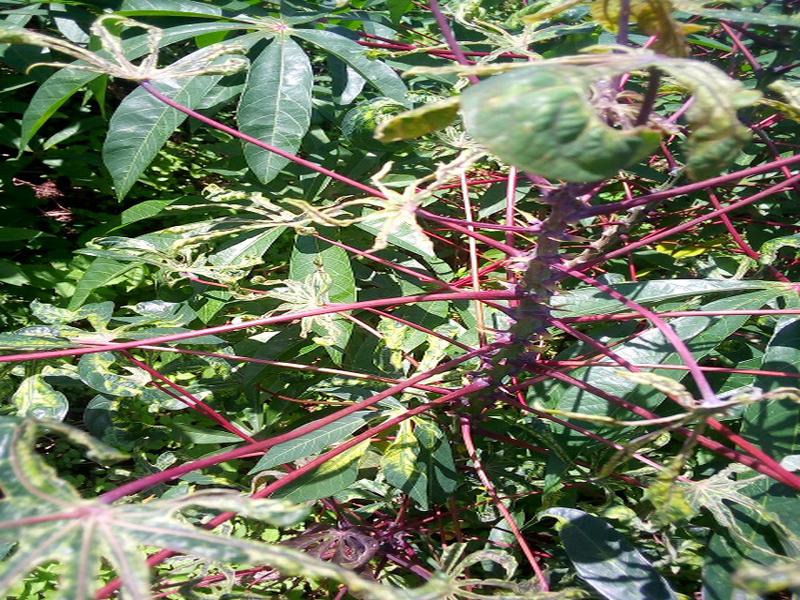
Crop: cassava
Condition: mosaic_disease